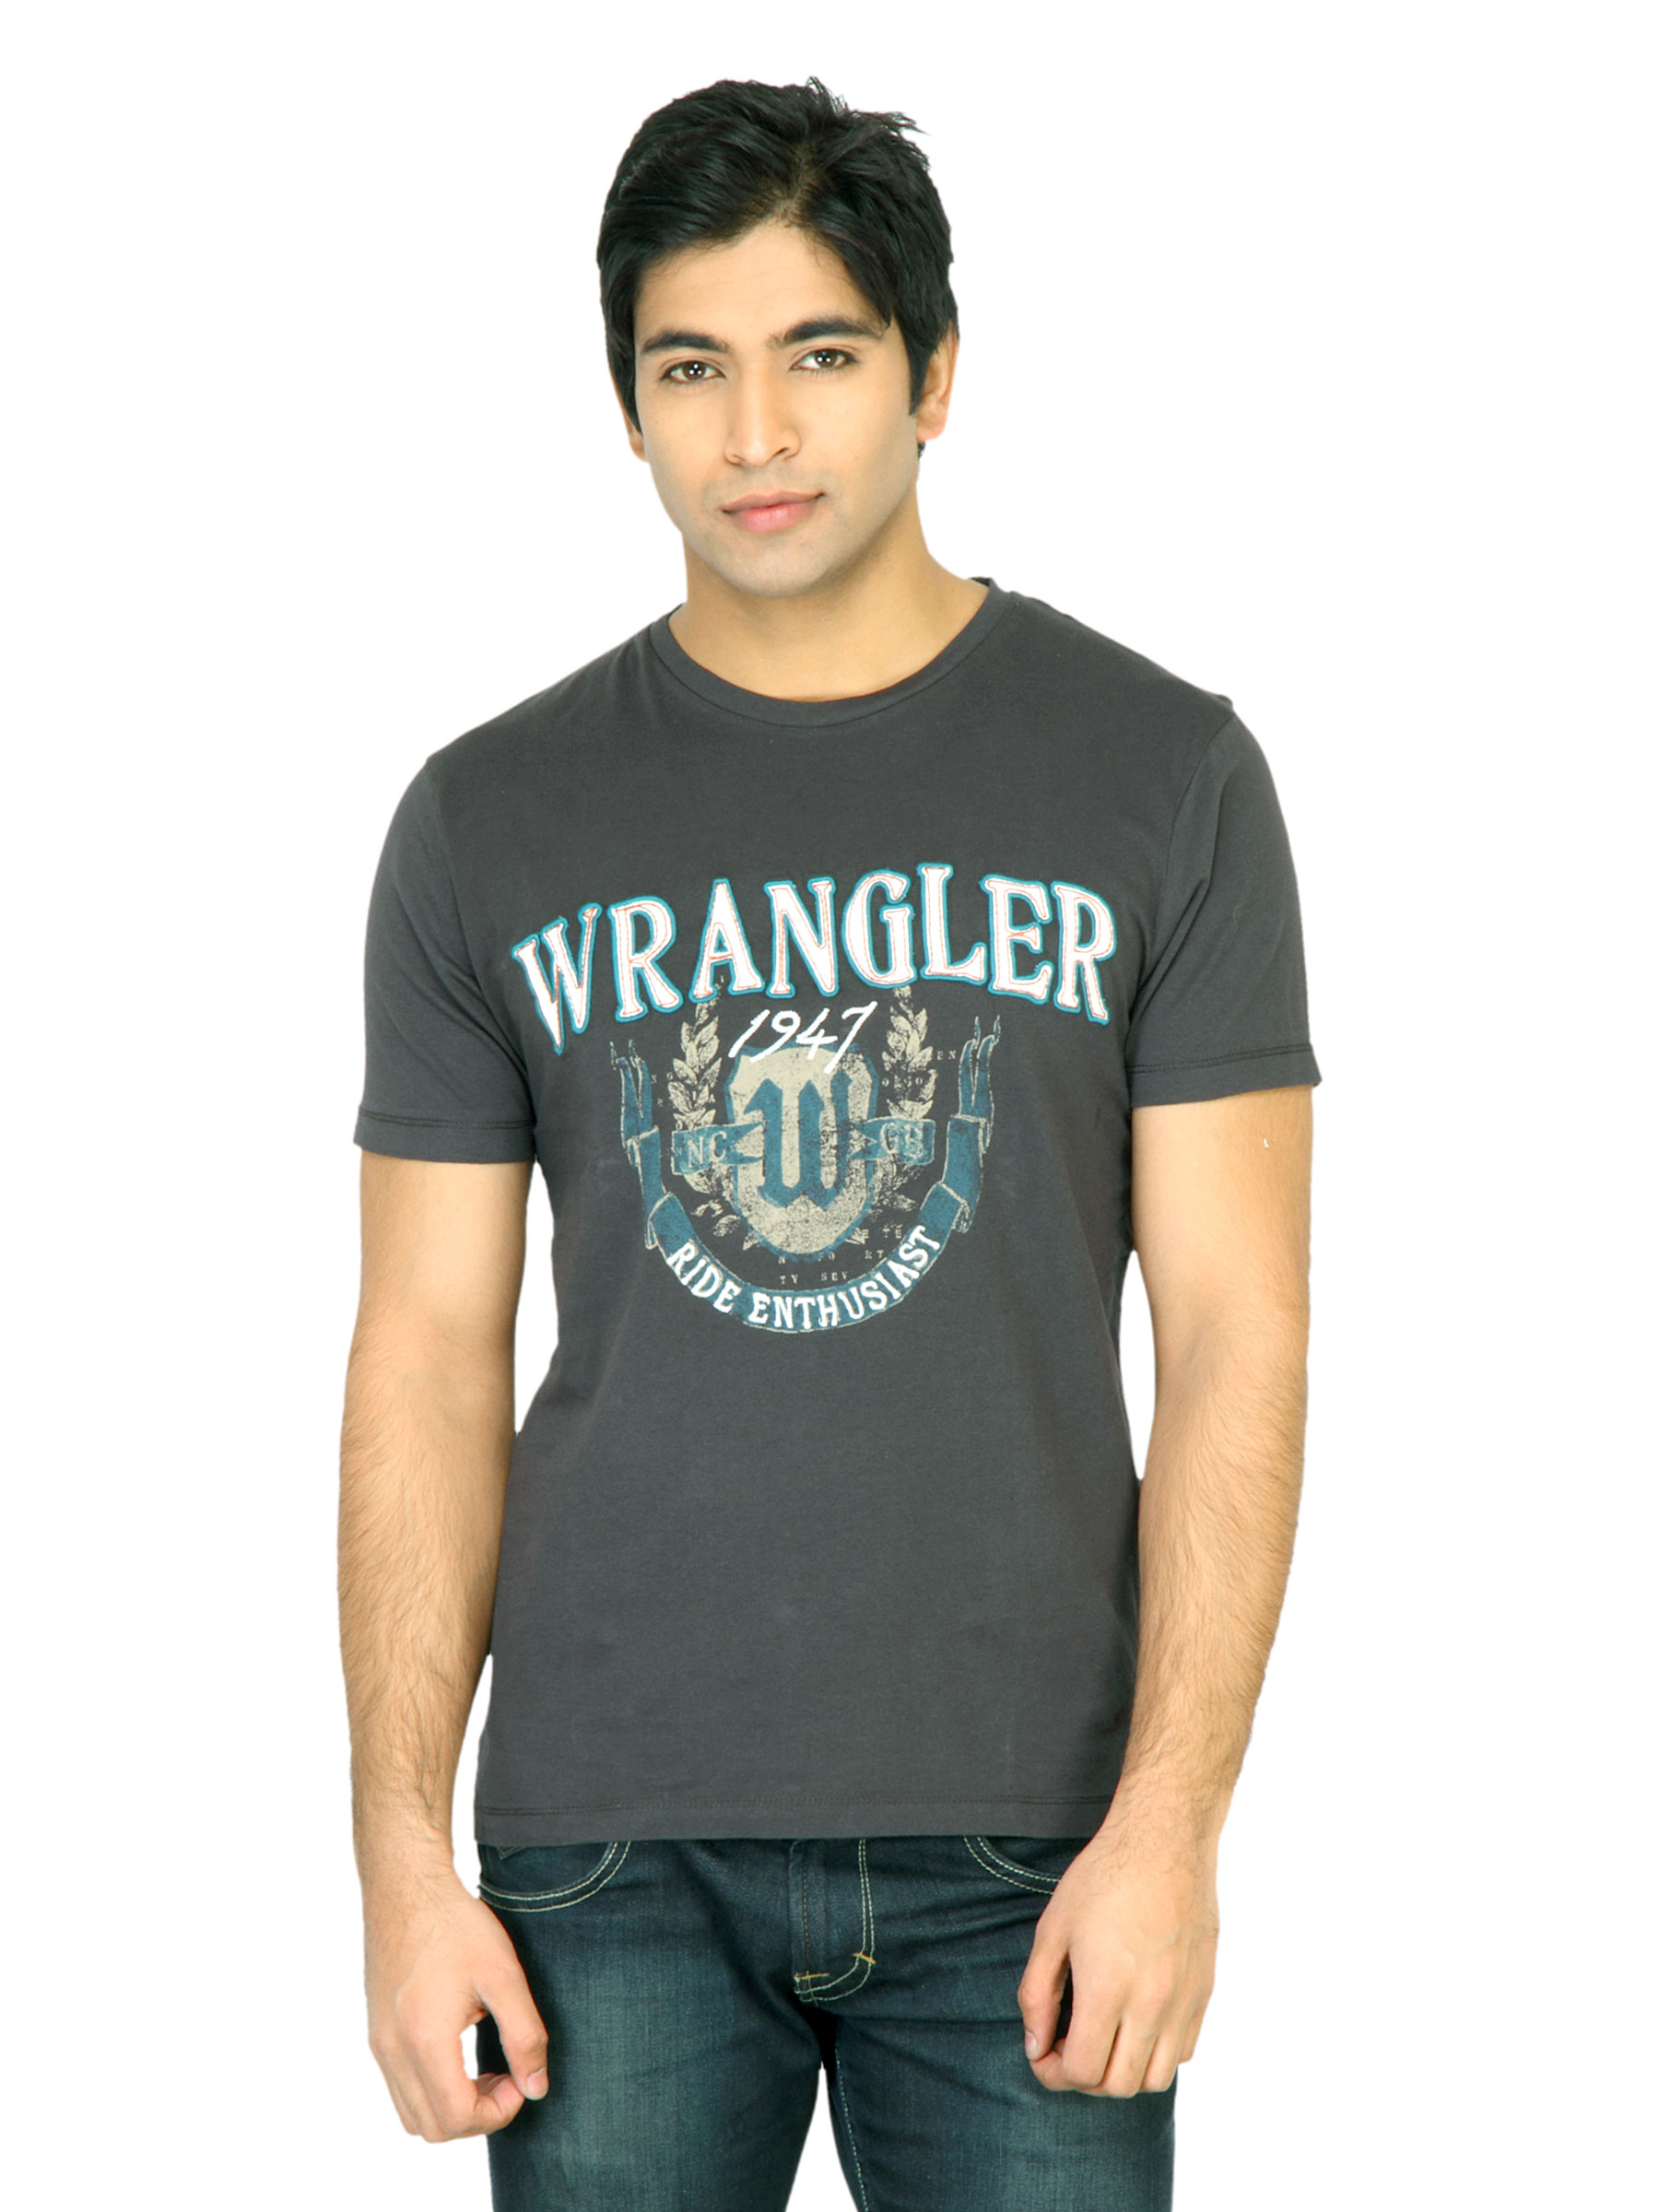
Wrangler Men Ride Black Tshirt
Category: Apparel / Topwear / Tshirts
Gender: Men
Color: Black
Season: Fall 2011
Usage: Casual